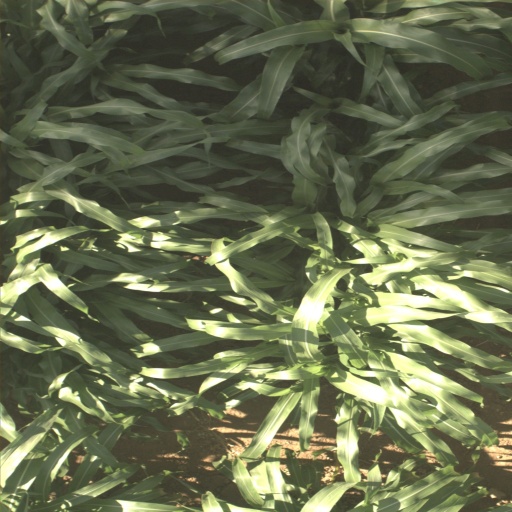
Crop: sorghum